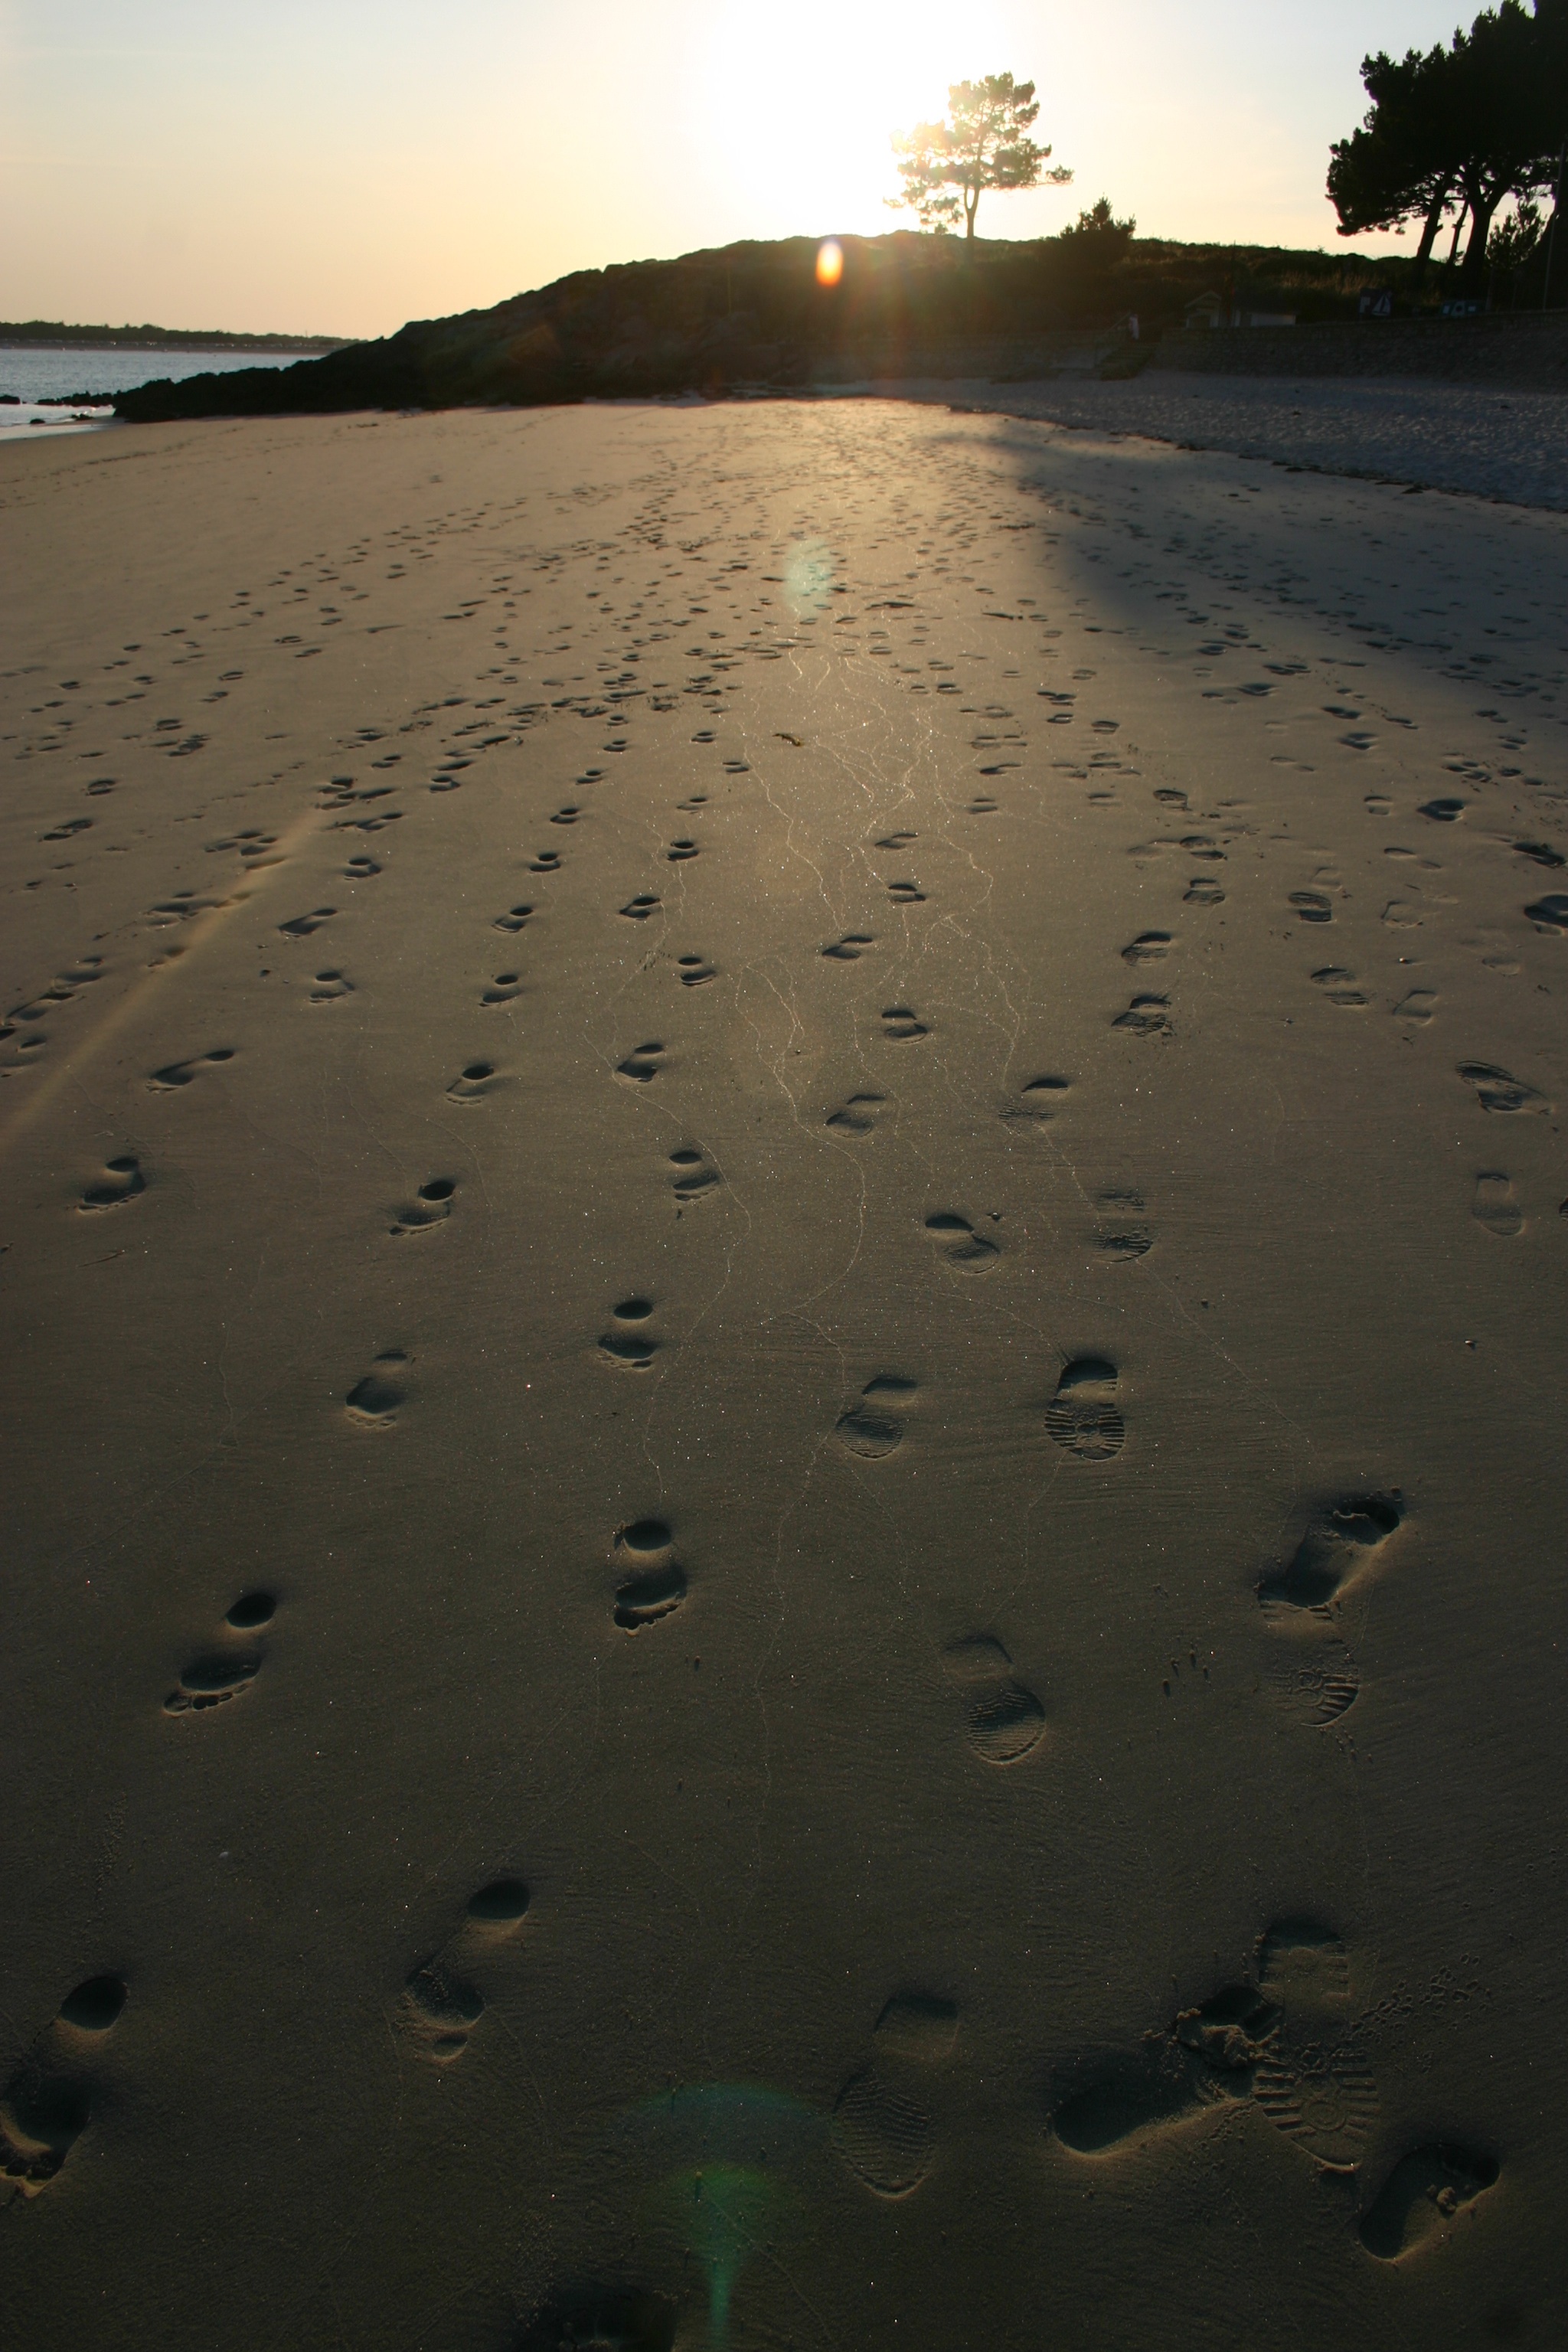
beach, sea, coast, nature, sand, ocean, horizon, snow, sunset, sunlight, morning, shore, wave, france, evening, reflection, weather, holiday, body of water, atlantic, side, sandy beach, brittany, carnac, mudflat, natural environment, not in the sand